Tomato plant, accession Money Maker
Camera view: tilt-top (135 deg); turntable rotation: 60 degrees
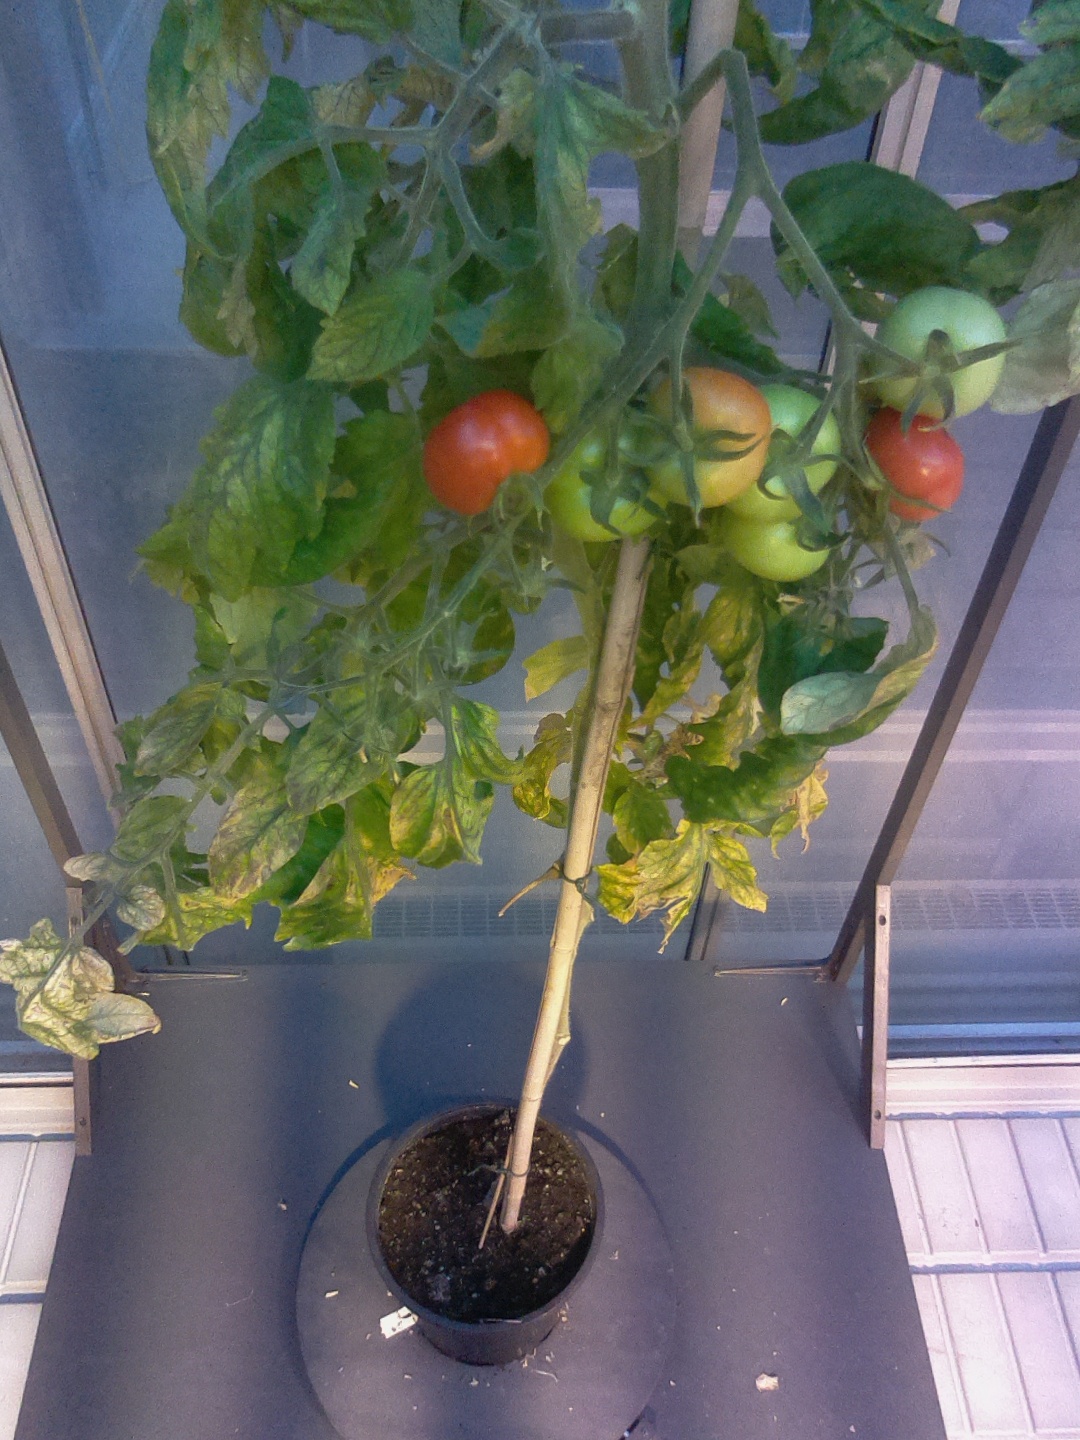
BBCH growth stage 82: 20%-30% of fruits show typical fully ripe color